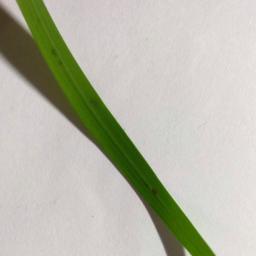
Label: Rice___Brown_Spot